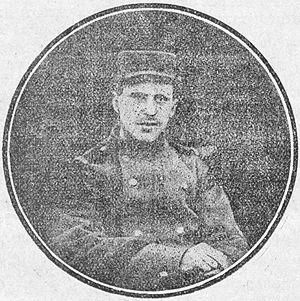
""Jules-André Peugeot, assassiné en France le 2 août 1914 par un officier allemand."""
Jules André Peugeot, né le 11 juin 1893 à Étupes dans le Doubs et mort le 2 août 1914 à Joncherey dans le Territoire de Belfort, est un caporal de l’armée française. Il est le premier mort militaire français de la Première Guerre mondiale.